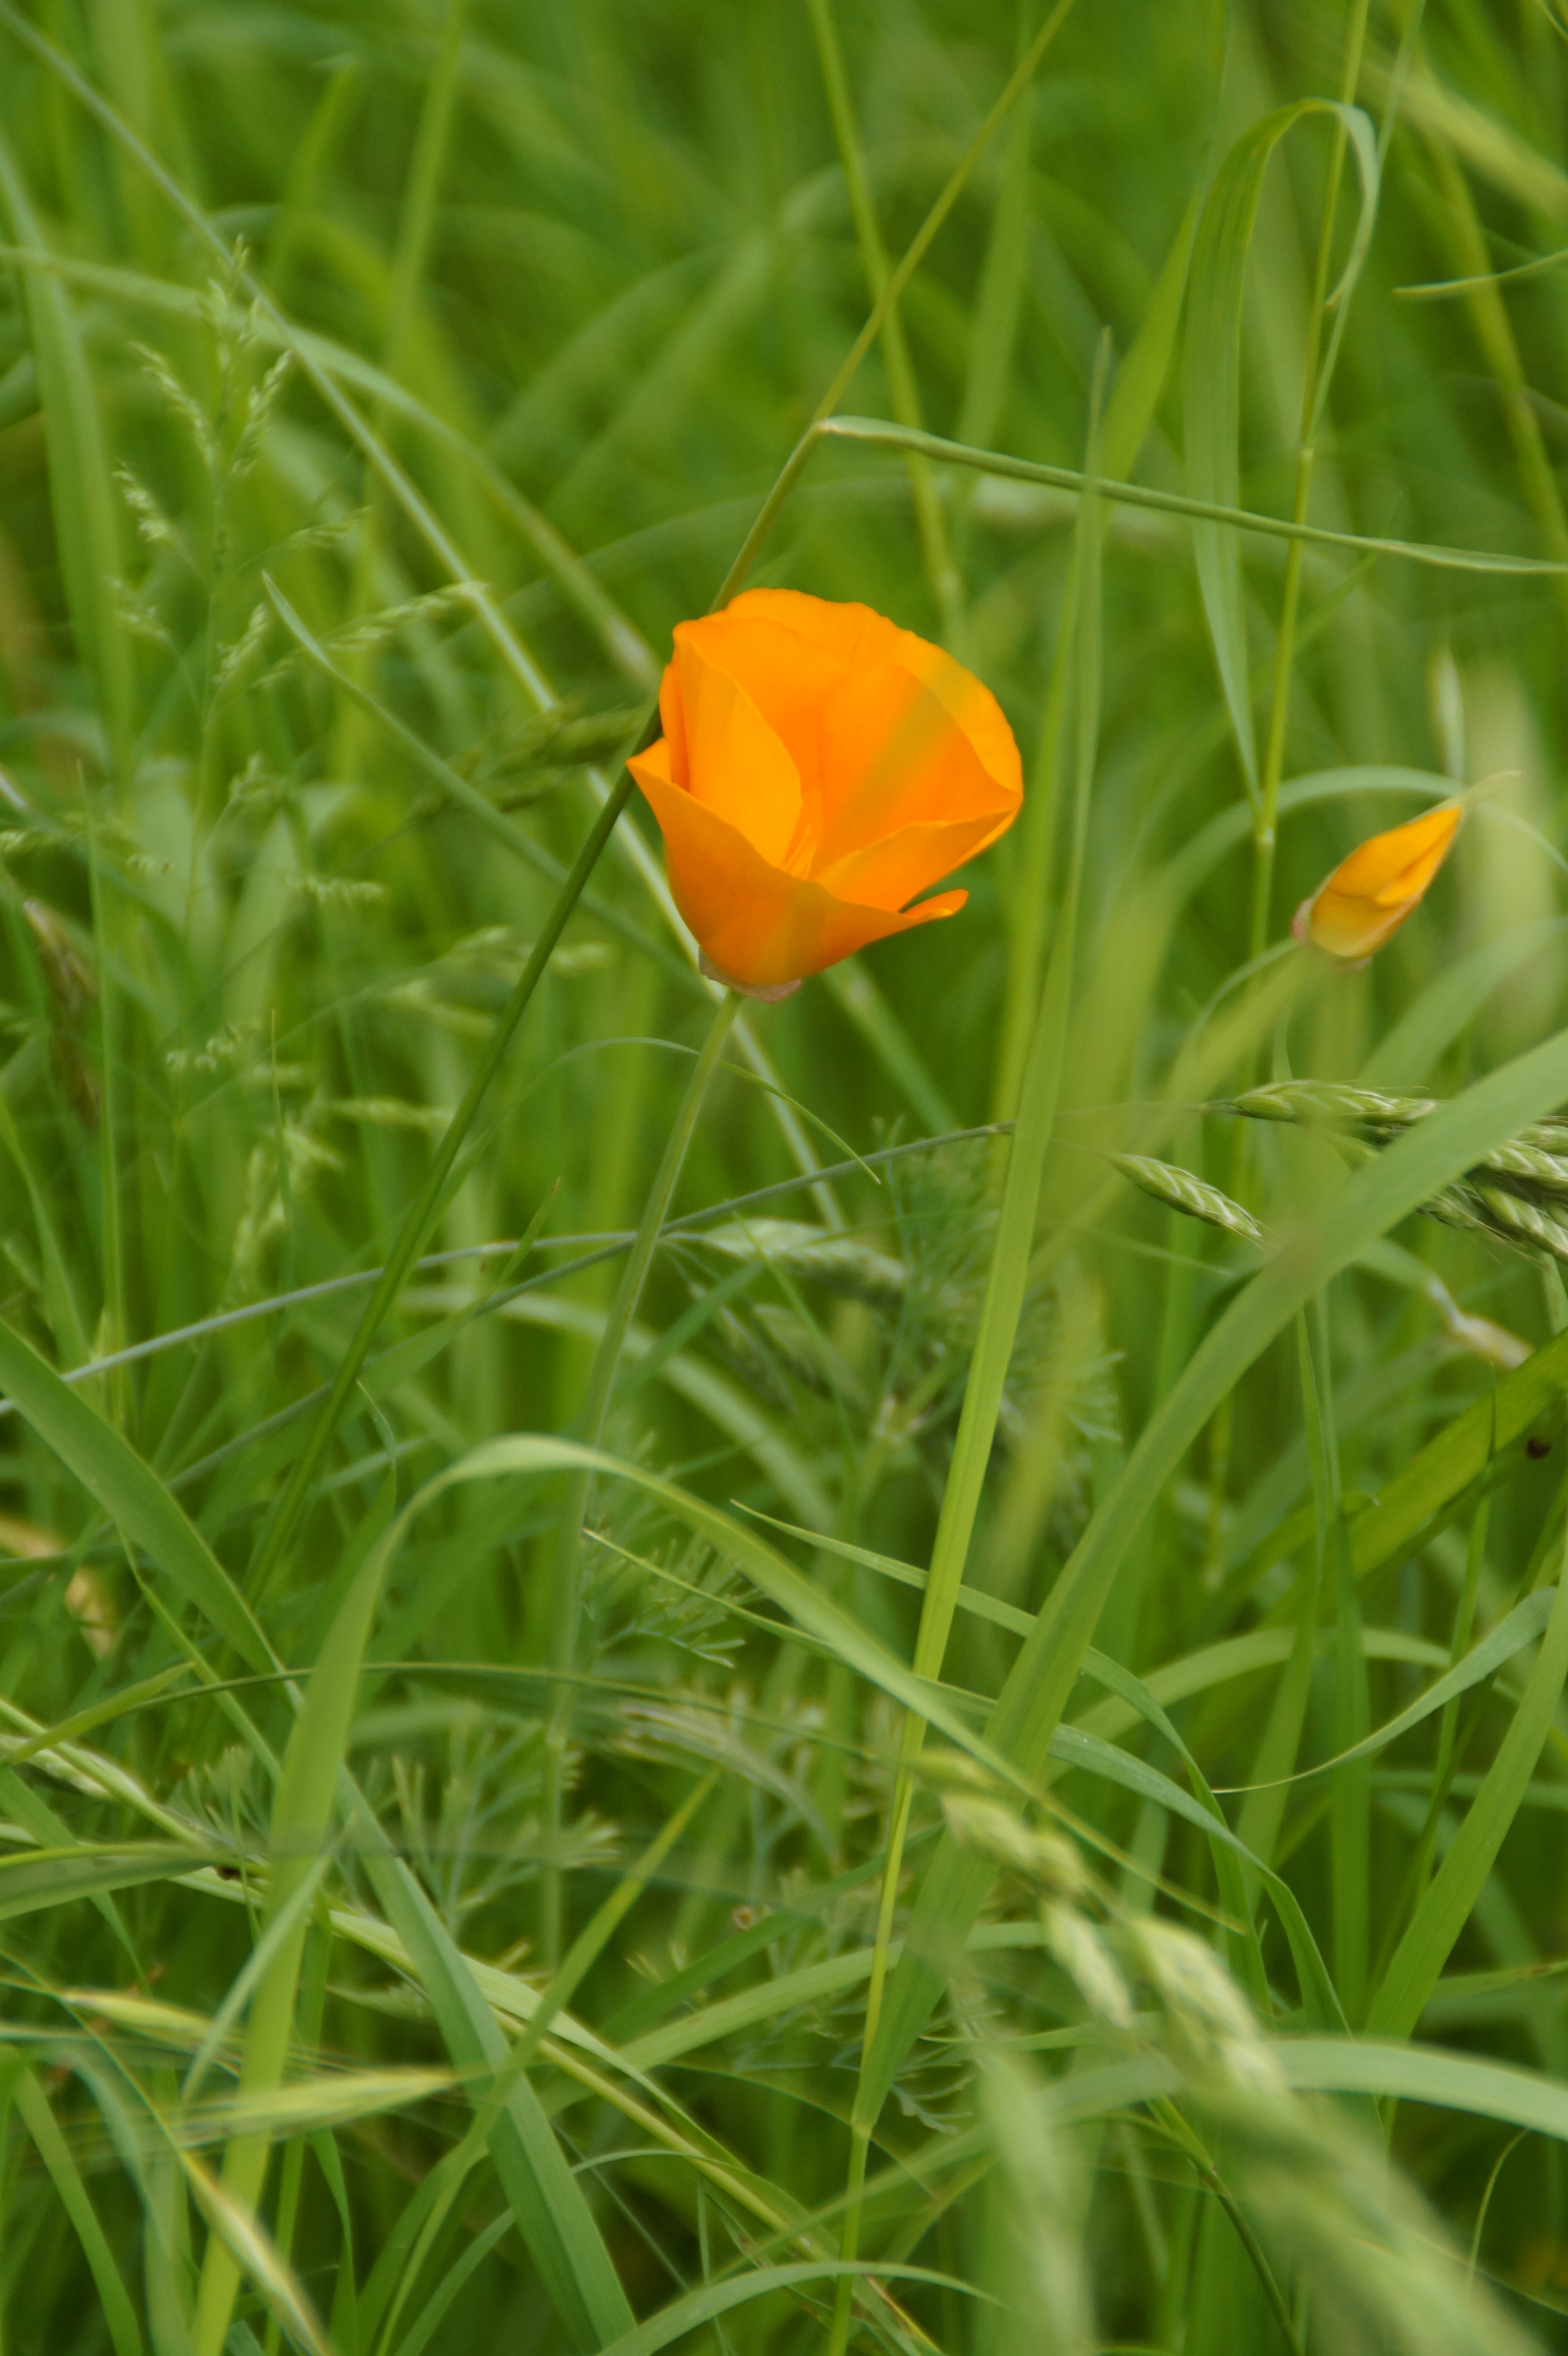
grass, blossom, plant, field, lawn, meadow, prairie, flower, bloom, orange, flora, wildflower, bright, poppy, embroidery, macro photography, flowering plant, splash of color, grass family, plant stem, land plant